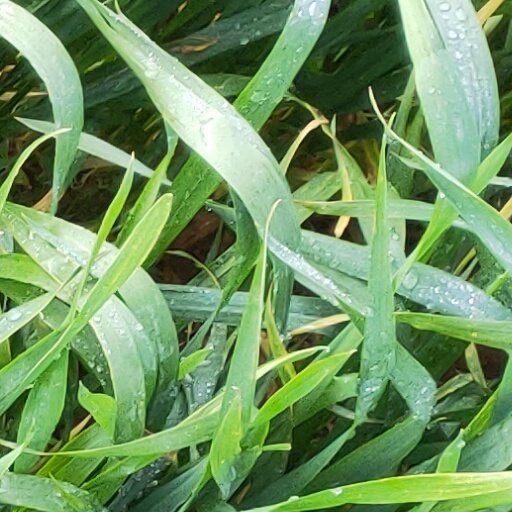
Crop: wheat